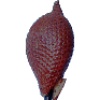
Label: Salak 1